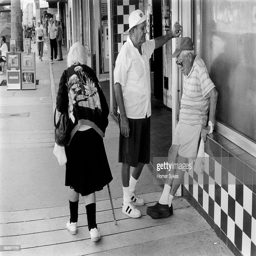
old men passing the time of day chatting while an old woman walks past using us state .